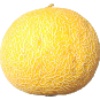
Label: Cantaloupe 1